Tapa, Estonia

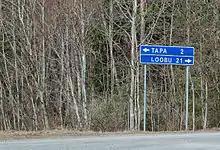
"Tapa" and "Loobu" ('Kill' and 'Quit') sign

The etymology of Tapa is uncertain. The name of the town may come from the older form of the personal name "Tabbe". Alternately, it may be derived from the Estonian words "tapu" (a cruciferous plant) or "tappo" (arable land surrounded by a fence), or from the Karelian word "tapos" (place of residence).